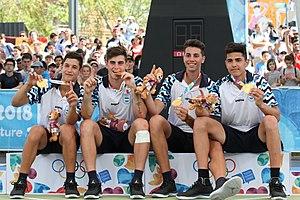
Cérémonie des vainqueurs des Jeux olympiques de la jeunesse de 2018. Basket-ball à trois garçons.